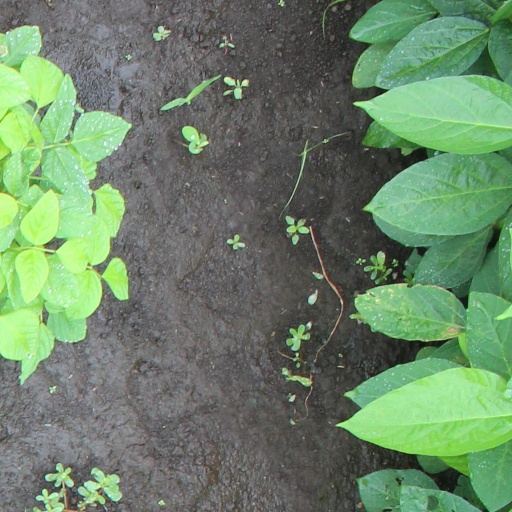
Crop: soybean